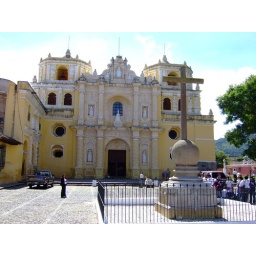
Facade of the Merced cathedral with the cross and plaza in front. The woman in black on the left is my teacher.